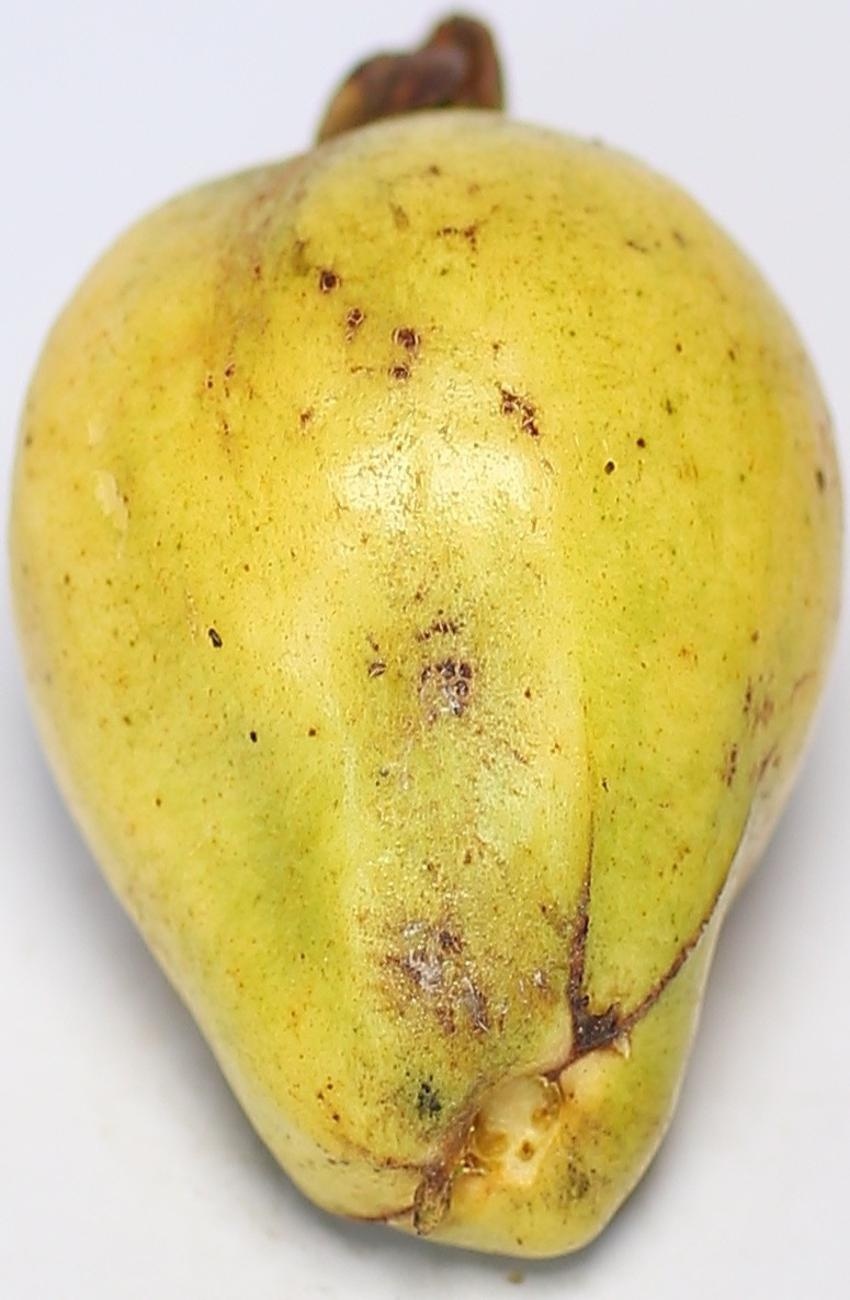
Maturity: ripe
Variety: local-sindhi